Medny Island

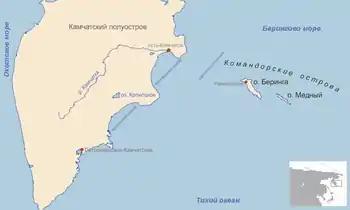
Map showing position of Commander Islands to the east of Kamchatka. The smaller island in the east is Medny and the larger island is Bering Island

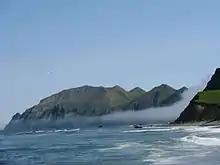
Medny Island

Medny Island, also spelled "Mednyy" or "Mednyi", sometimes called Copper Island in English (literally translated from Russian), is the smaller (after Bering Island) of the two main islands in the Commander Islands in the North Pacific Ocean, east of Kamchatka, Russia. (The other fifteen are better described as islets and rocks.) These islands belong to the Kamchatka Krai of the Russian Federation.